Tantramar Marshes

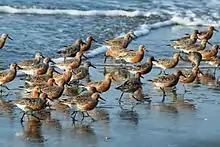
Flock of Red-Knots, designated as "at risk" under the Species at Risk Act

The Tantramar Marsh is a saltwater tidal marsh comprising many interconnecting waterways. Much of the area is below sea level, but instances of flooding are prevented by the soft ground and plant life which withhold water and filter out toxins. This mix of fresh and saltwater creates unique ecosystems for many species, mostly birds and fish. The word “Tantramar” comes from the French “tintamarre” which means “din”, a reference to the cacophony of noise made by the local waterfowl. The environment provides a good stop-over for birds migrating between northern Canada and warmer, southern climates. The marshes are home to species such as the Northern harrier ("Circus hudsonius"), American bittern ("Botaurus lentiginosus"), Sora ("Porzana carolina"), muskrat ("Ondatra zibethicus"), and maritime shrew ("Sorex maritimensis"), all of which are vital to the marsh’s ecological systems.